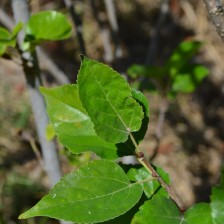
Variety: Kamphaengsaeng42